Luigi Gatti (restaurateur)

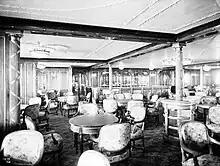
The "À la Carte" Restaurant, on board the RMS "Olympic", very similar to her sister ship, the "Titanic"

Gatti was already running the "À la Carte" restaurant on the RMS "Olympic", and because of its success, "Titanic"s "À la Carte" was even larger, able to seat over 150, with over 60 staff, mostly Italian and French, all employed directly by Gatti, who ran these restaurants as concessions. For "Titanic"'s maiden voyage, both Gatti and his head chef on "Olympic" sailed to ensure the new restaurant's success.